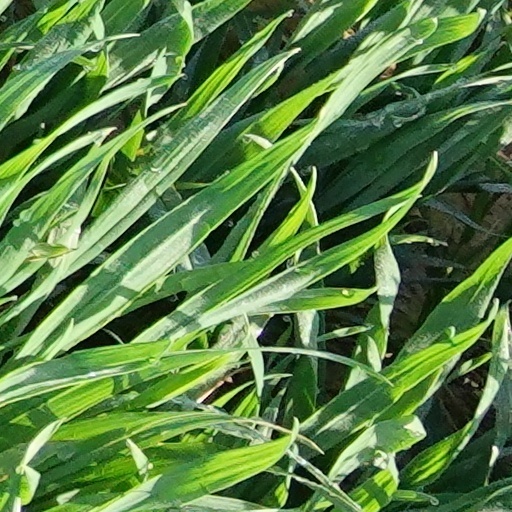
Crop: wheat